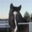
Label: horse